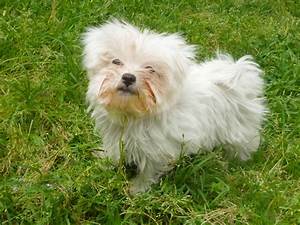
Label: cane